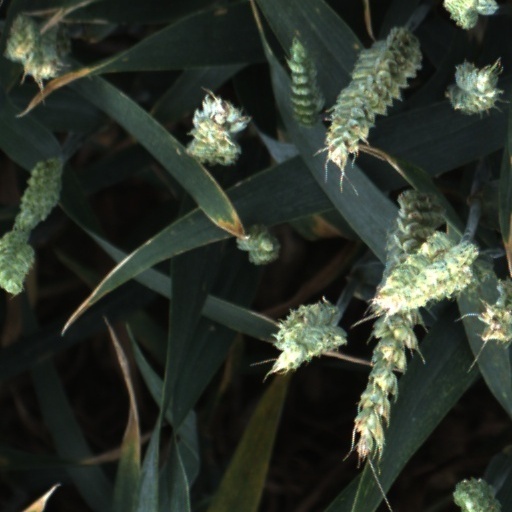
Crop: wheat